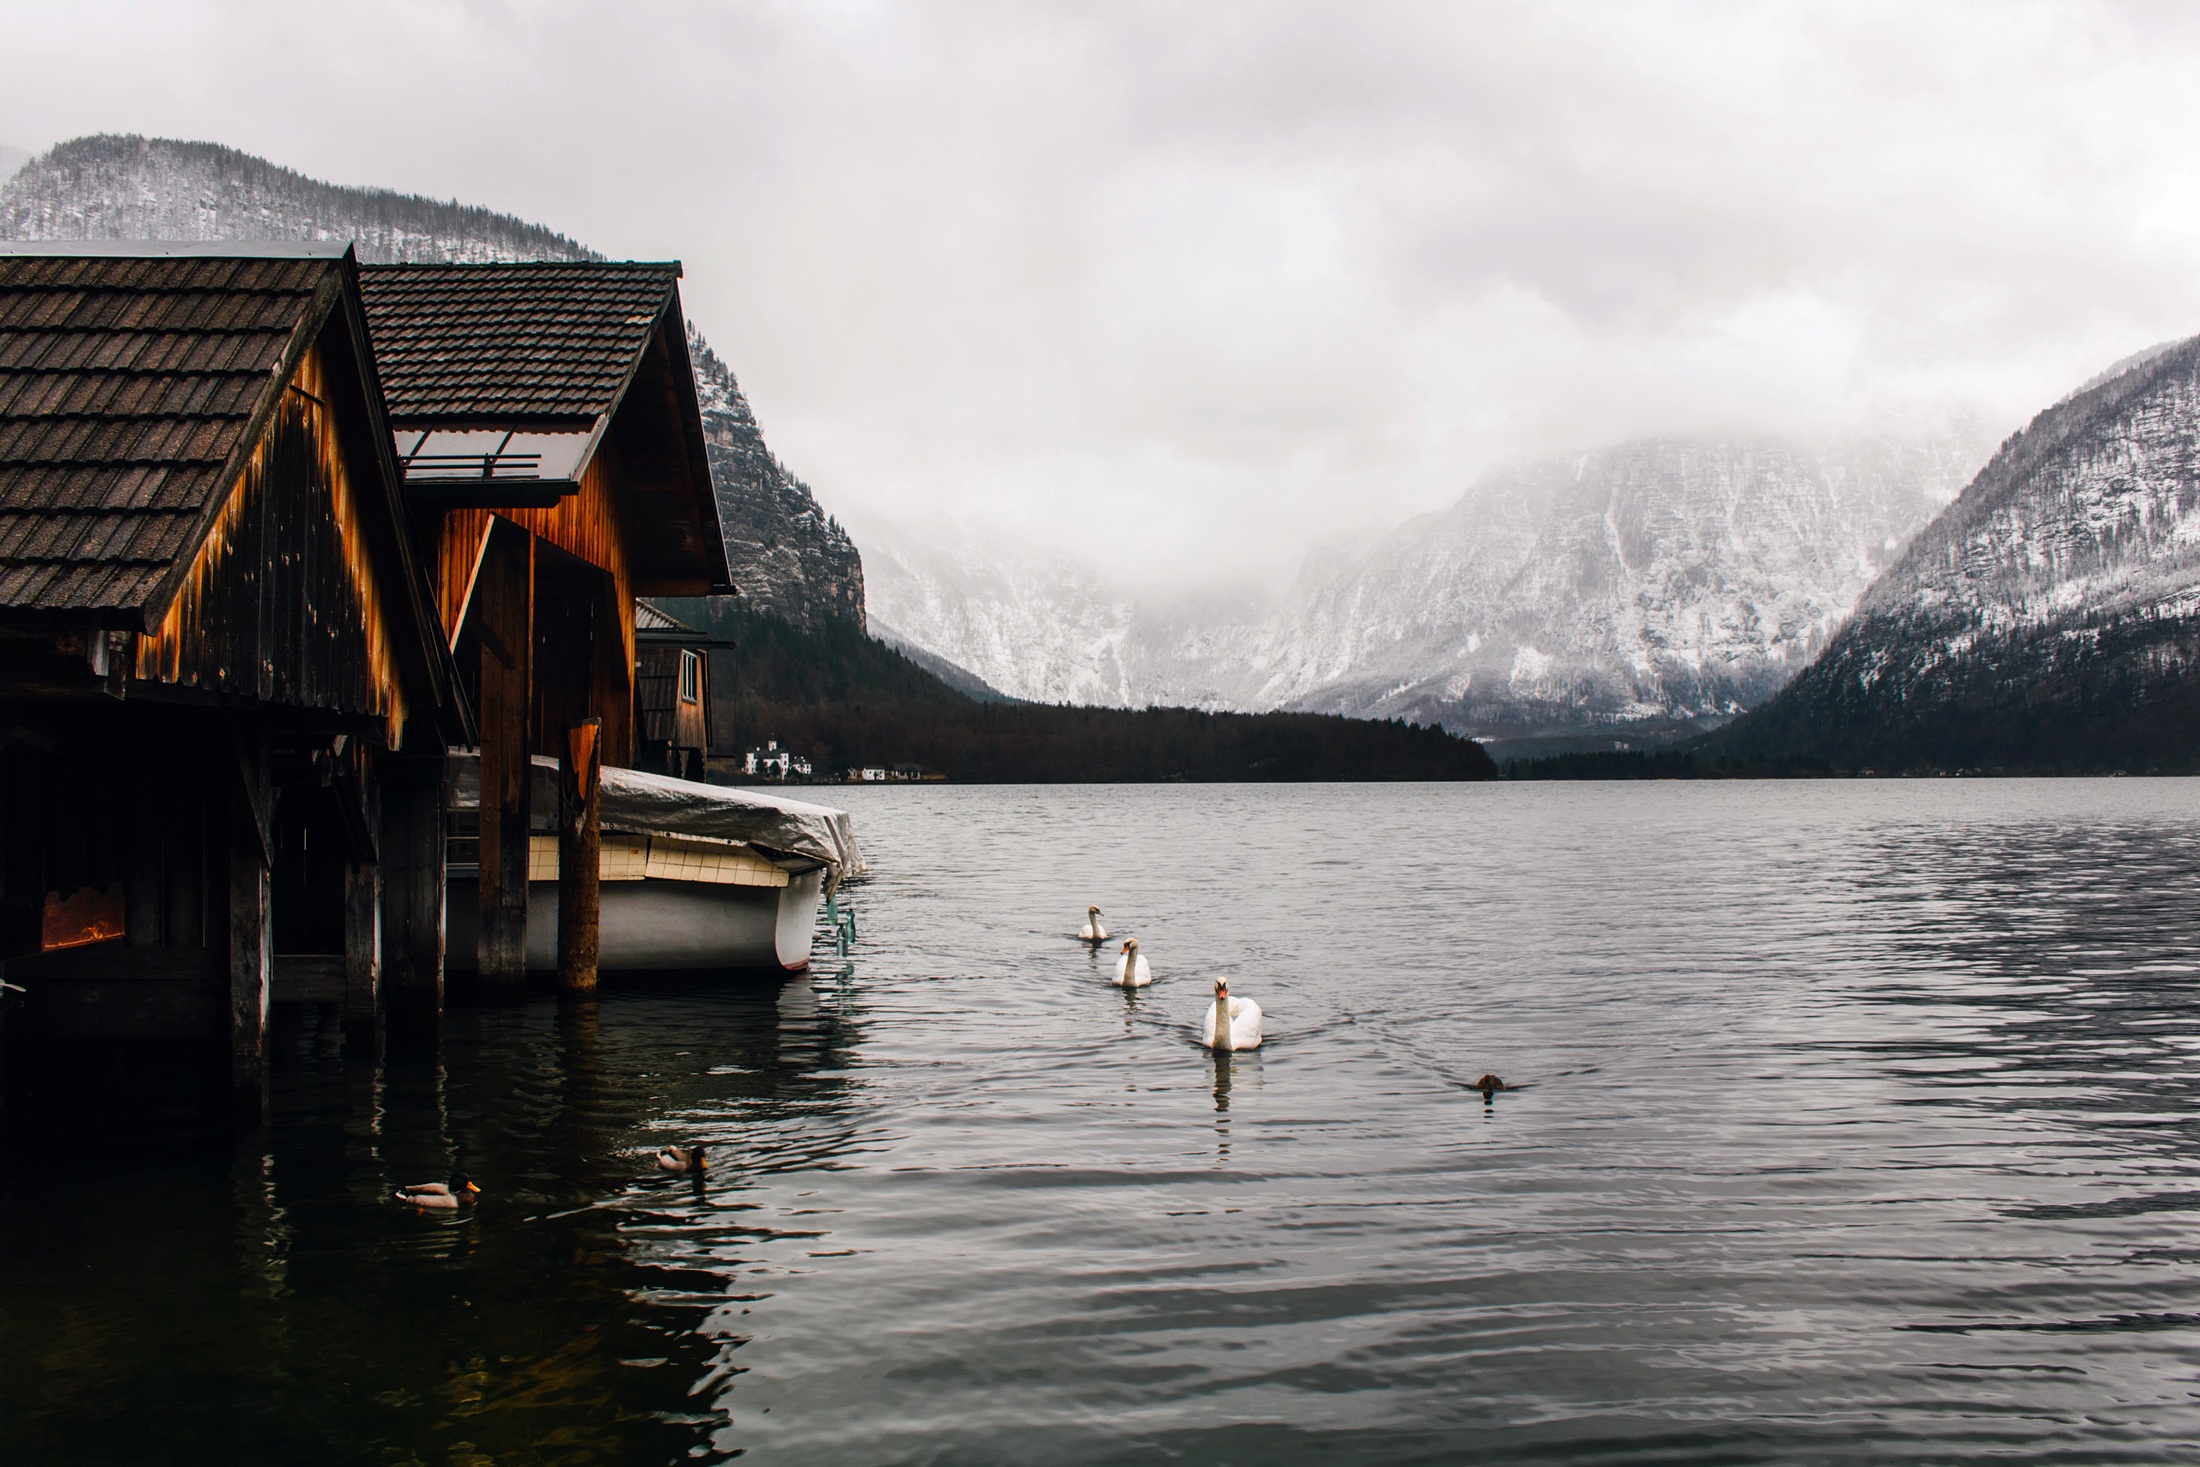
landscape, sea, water, mountain, snow, winter, fog, mist, boat, lake, town, village, reflection, vehicle, haze, bay, boathouse, fjord, austria, outdoors, hdr, boating, mountains, boats, geese, ducks, loch, hallstatt